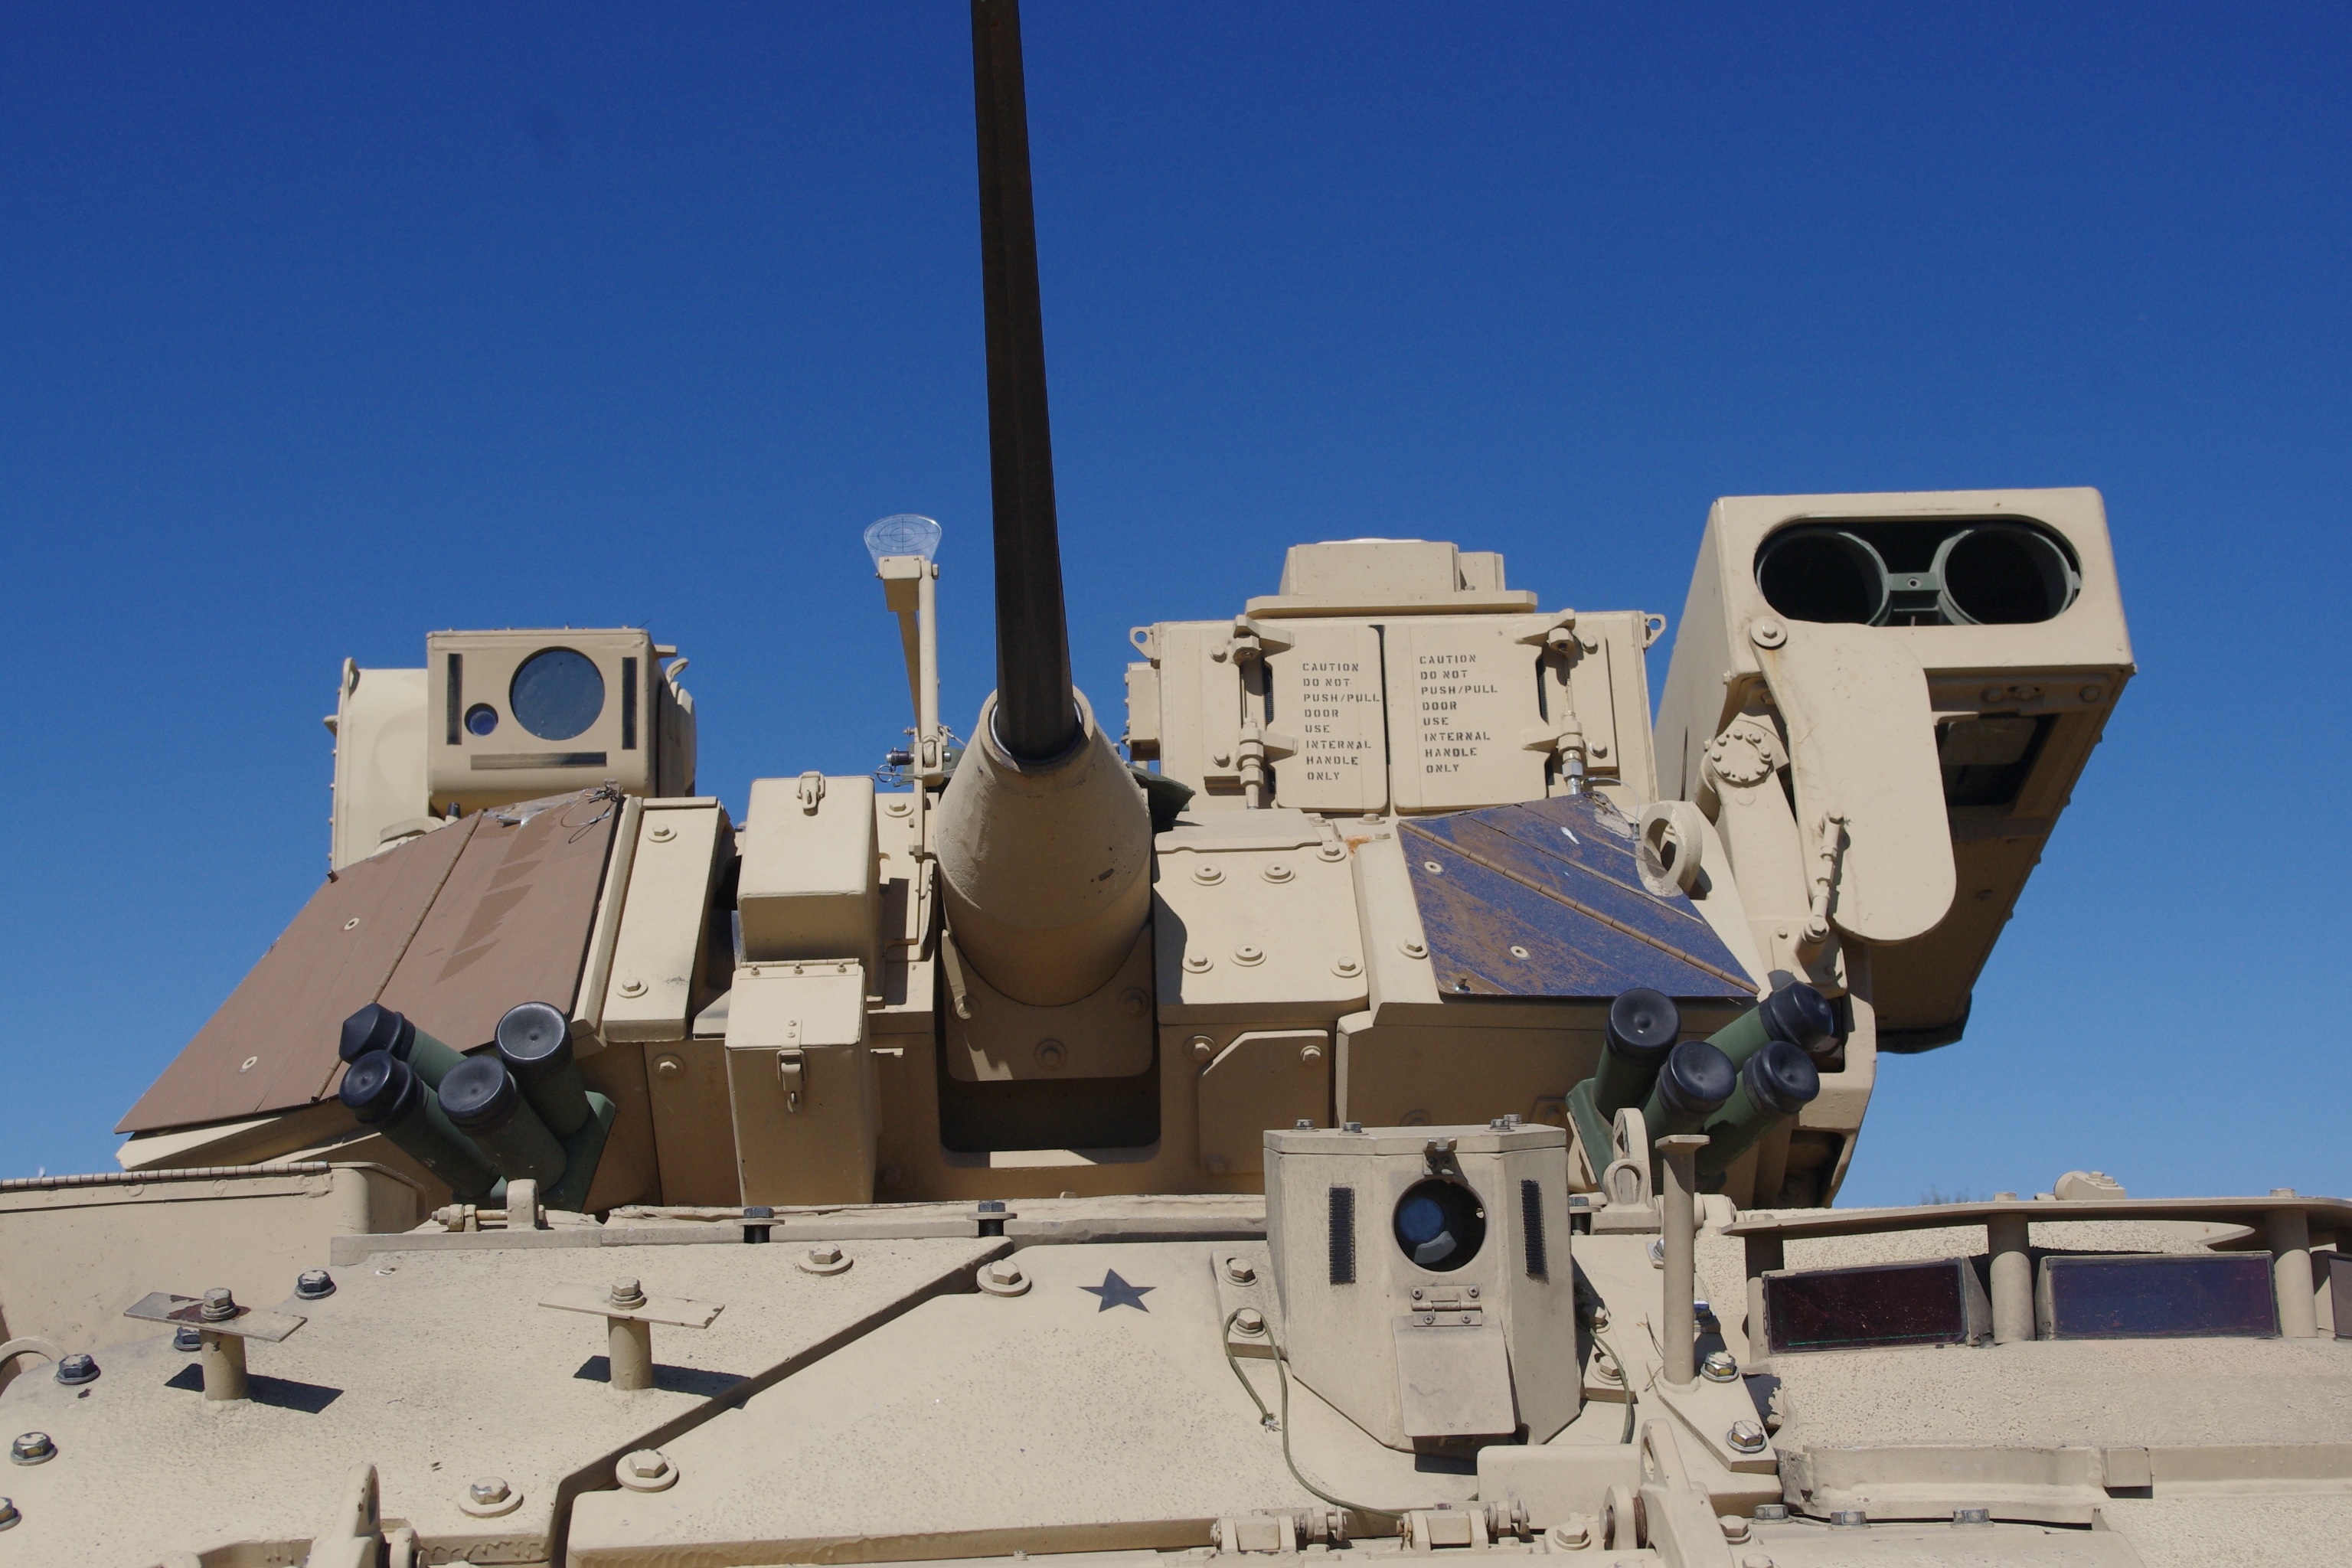
military, army, vehicle, weapon, bulldozer, gun, weapons, cannon, tank, missile, construction equipment, self propelled artillery, gun turret